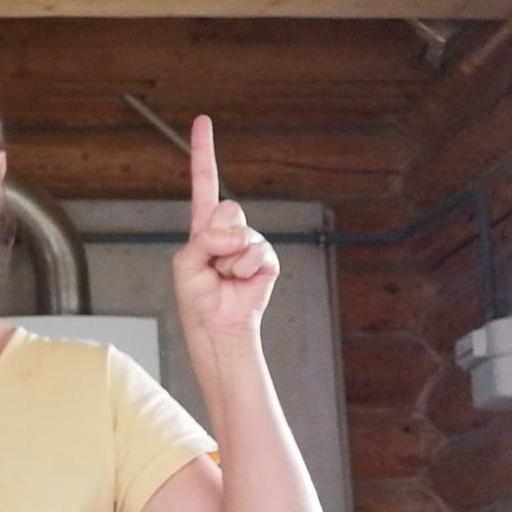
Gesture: one